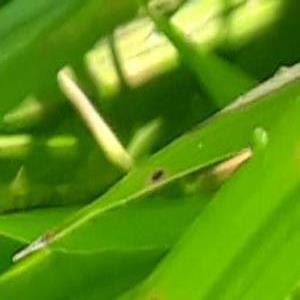
Disease: Brownspot